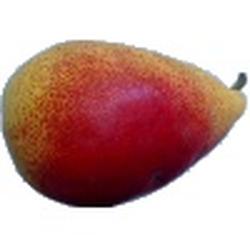
Label: Pear